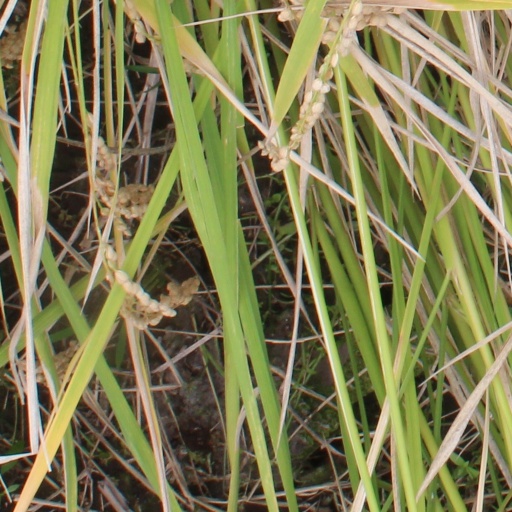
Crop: rice